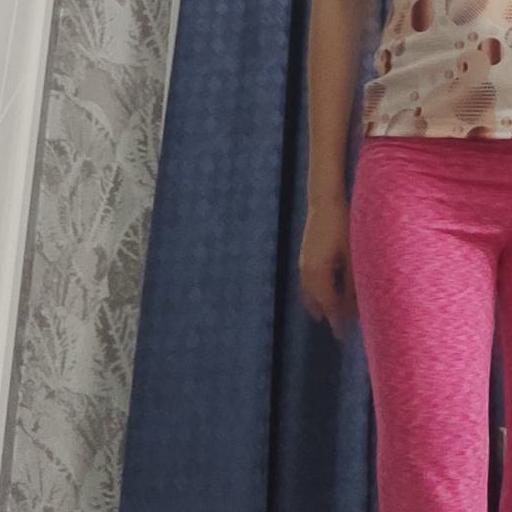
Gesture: no_gesture